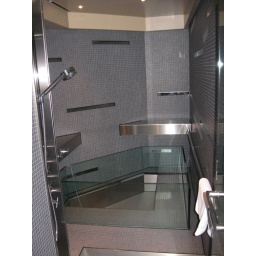
The incredible bathroom at our hotel in Obuse. The bath was a huge glass tank.